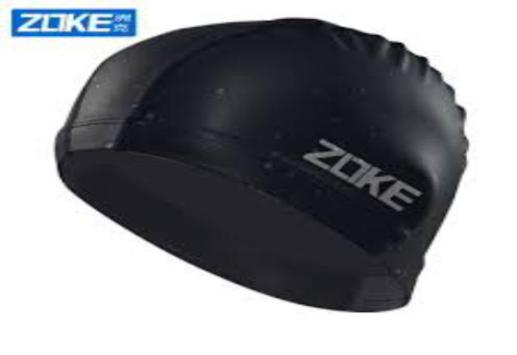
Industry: Clothes